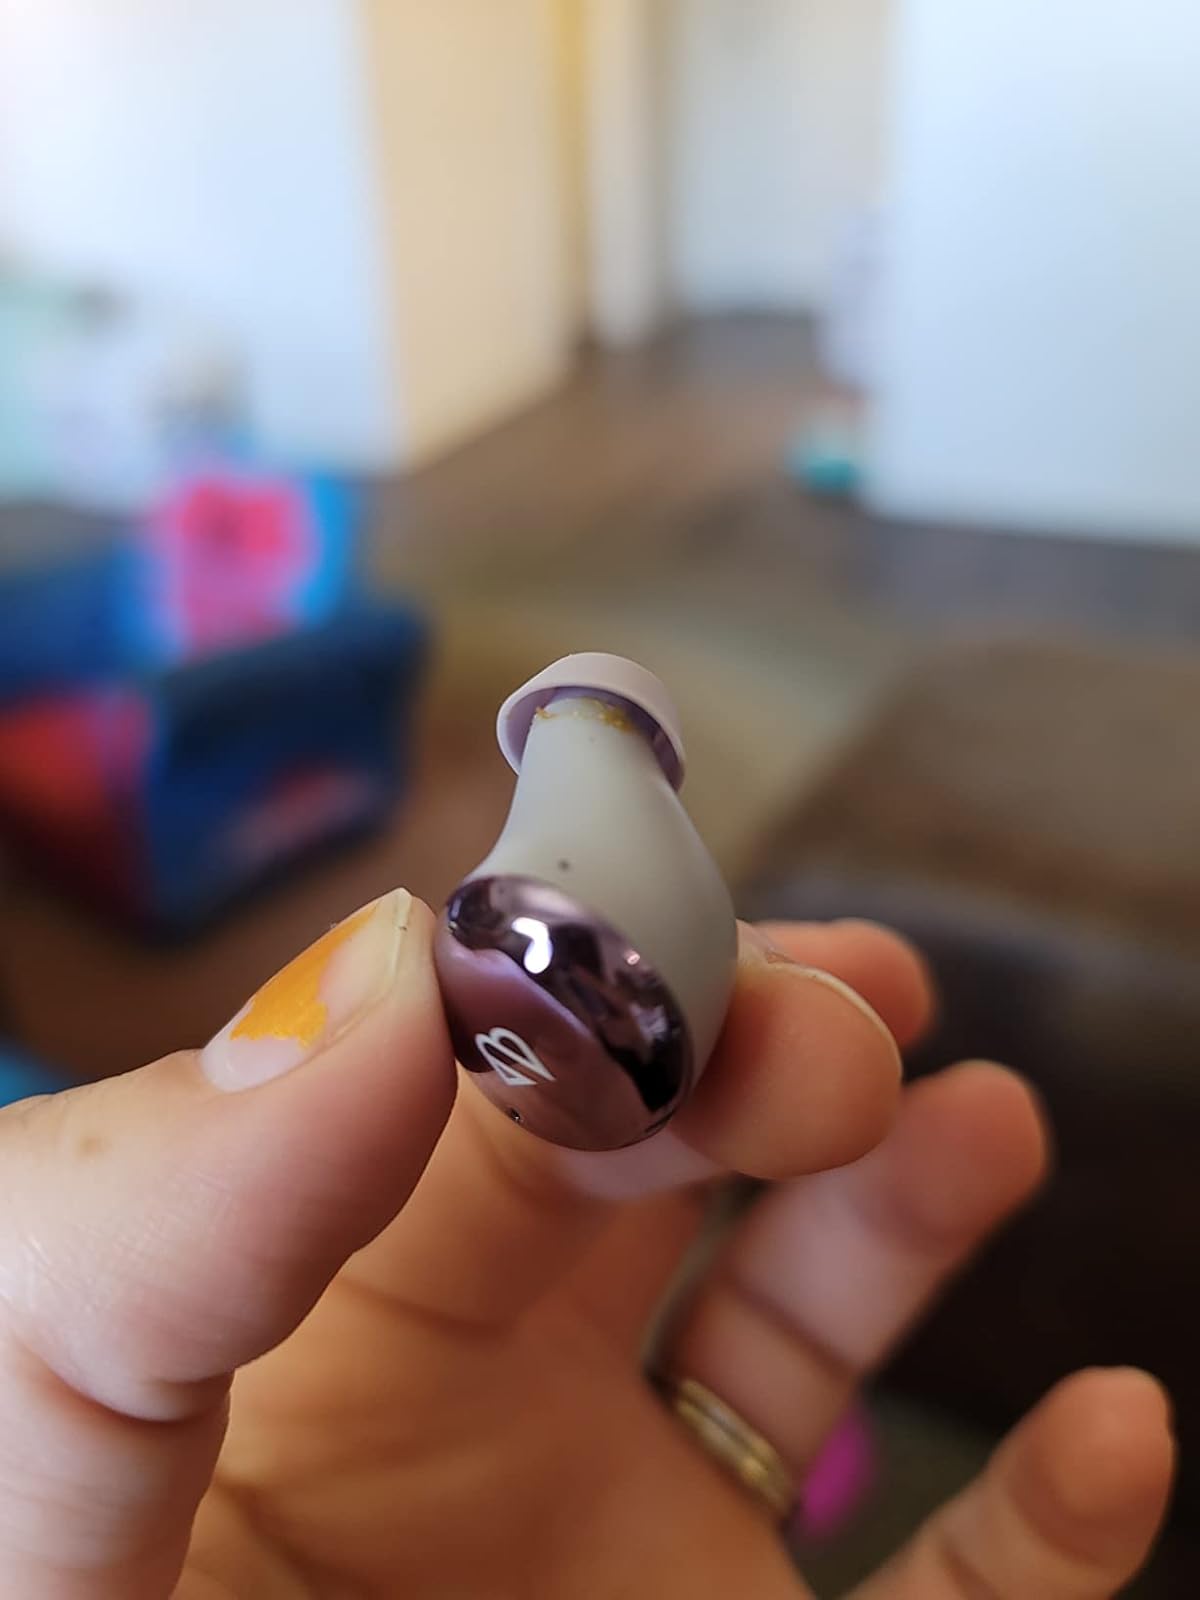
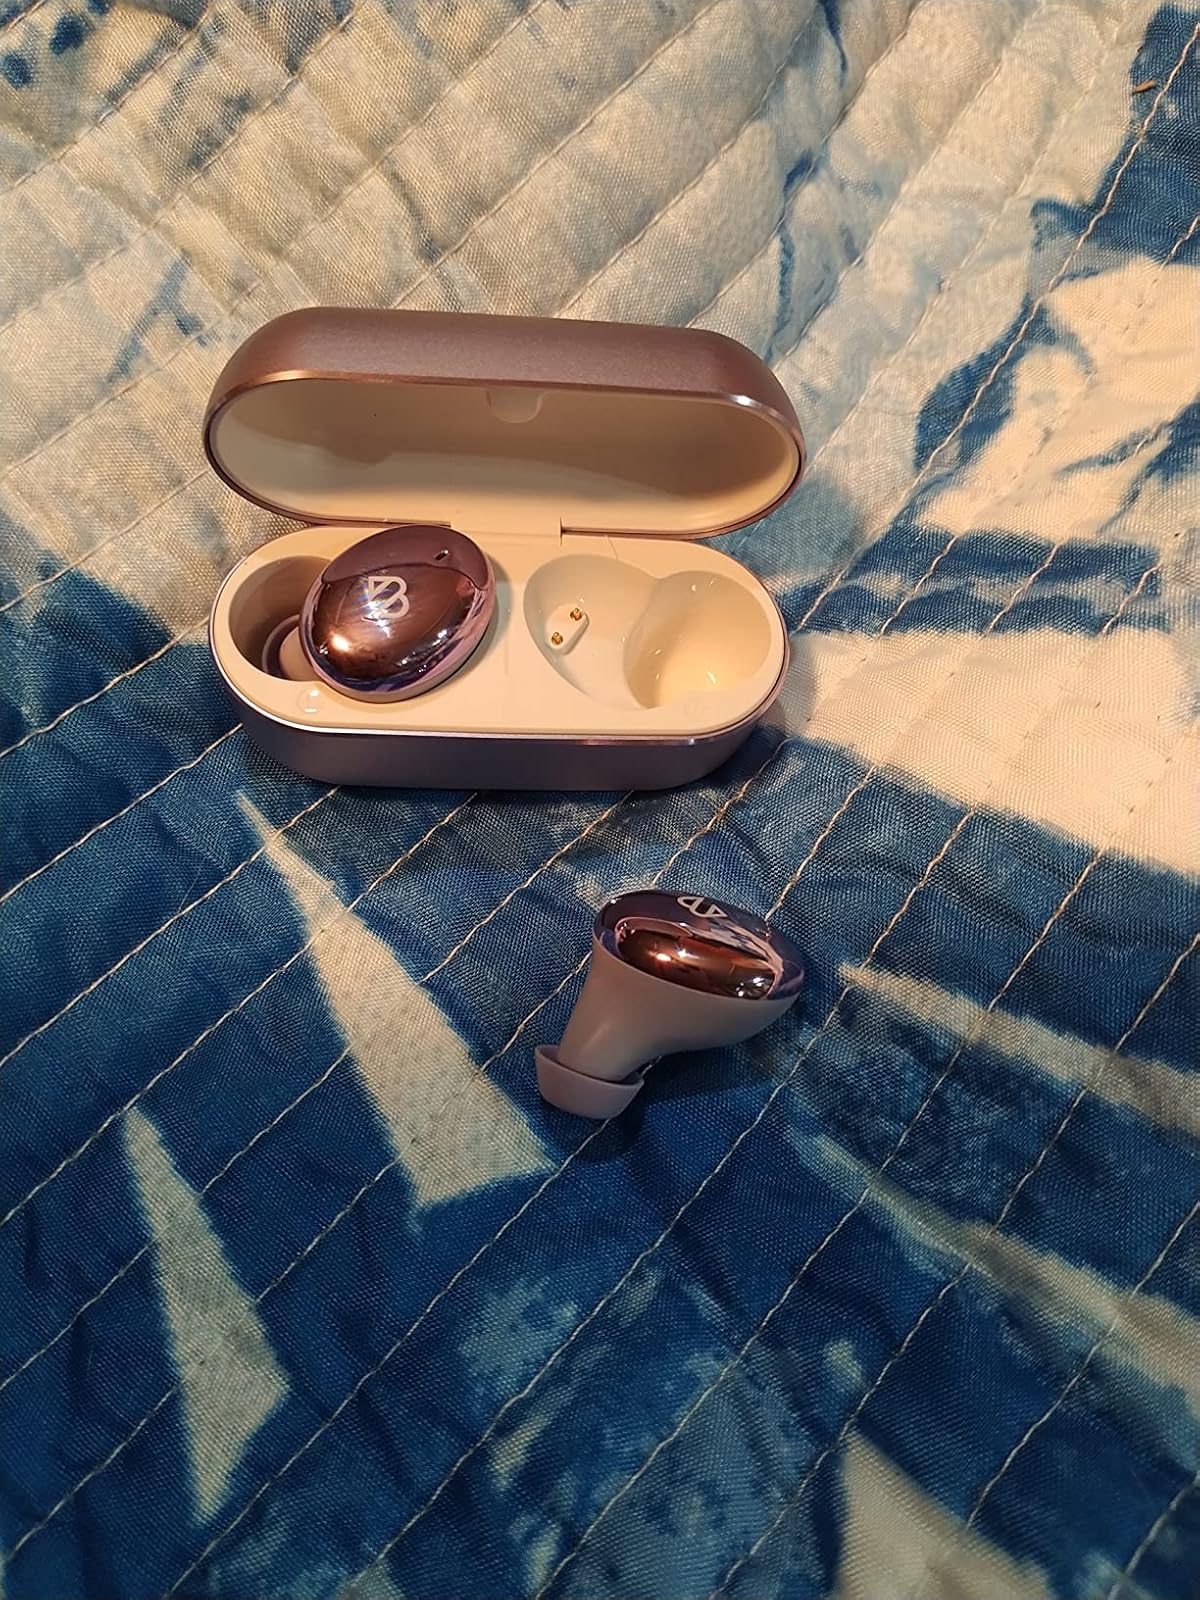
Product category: earbuds
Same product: yes